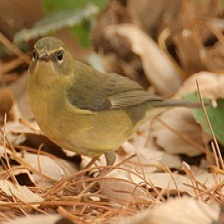
Species: BLACK THROATED WARBLER
Scientific name: SETOPHAGA CAERULESCENS